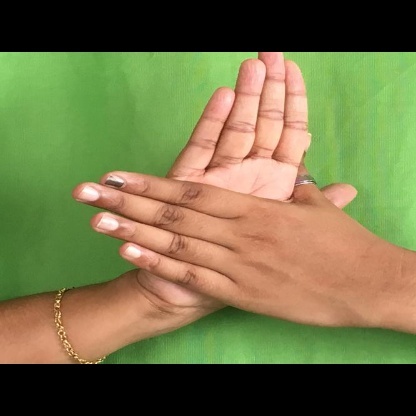
Mudra: Chakra